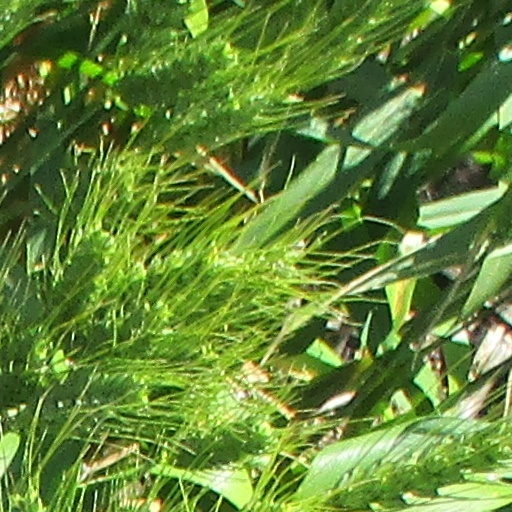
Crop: wheat